SUV

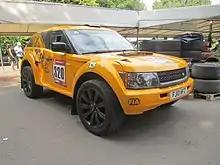
2007 Bowler Nemesis

SUVs have competed in various off-road racing competitions, such as the Dakar Rally, Baja 1000, FIA Cross-Country Rally World Cup, King of the Hammers, and Australasian Safari. SUVs have also competed in the Trophee Andros ice-racing series.